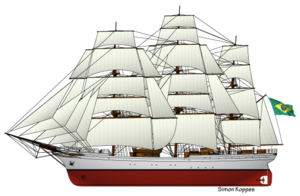
Dessin du Brésil voilier Cisne Branco Español: Dibujo del velero brasileño Branco Cisne Português: Desenho do brasileiro veleiro Cisne Branco